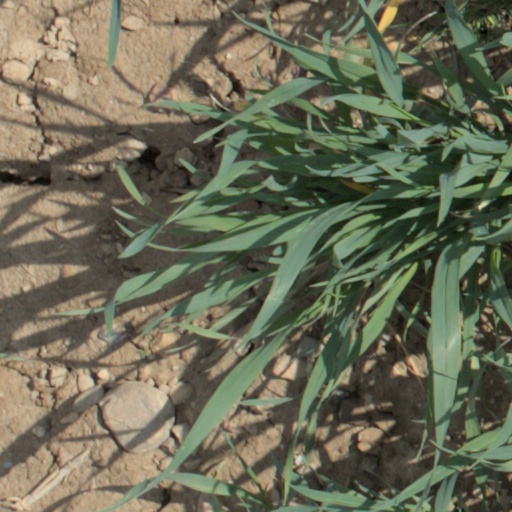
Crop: wheat